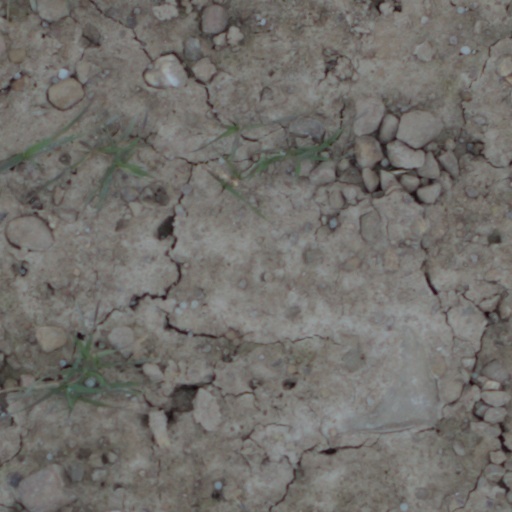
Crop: wheat